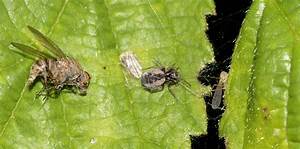
Label: spider